Royal Australian Army Medical Corps

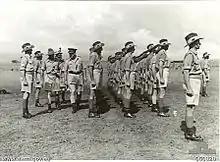
Members of the 2/12th Field Ambulance during a parade in November 1943.

Since its involvement in South Africa, the corps' role as a supporting branch of the Australian Army has expanded considerably as the importance of medicine as an enabler to successful military operations has become apparent. As a result, the corps has seen service during all major Australian Army deployments and wars since its establishment, including the First and Second World Wars, the Korean War, Vietnam, and various peacekeeping operations. During these conflicts, corps personnel have either been embedded directly into combat formations to provide medical support at the lowest level possible, or have been formed into dedicated medical units. The various types of units raised for these deployments also reflects the development of the corps. Early units raised were quite rudimentary and provided only narrowly focused capabilities, but over time increasingly sophisticated units have been raised. For instance during the First World War, the corps raised various units including: casualty clearing stations, field ambulances, stationary hospitals, general hospitals, hospital ships, sanitary sections, infections diseases hospitals, convalescent depots, and even sanatoriums. The Second World War saw similar units, but also the raising of various transport services, including trains, bacteriological and pathology laboratories, hospital laundries, administrative units and stores depots. A field ambulance unit – the 8th – was also deployed to Vietnam, as was a field hospital.